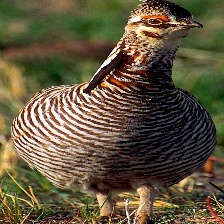
Species: GREATER PRAIRIE CHICKEN
Scientific name: TYMPANUCHUS CUPIDO